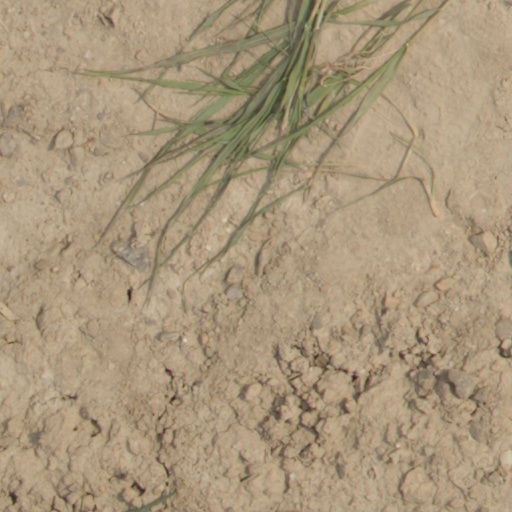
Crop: wheat